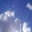
Label: cloud